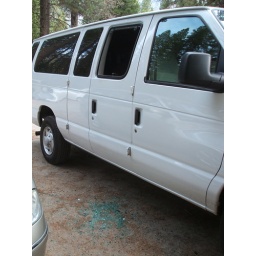
van broken into by a bear